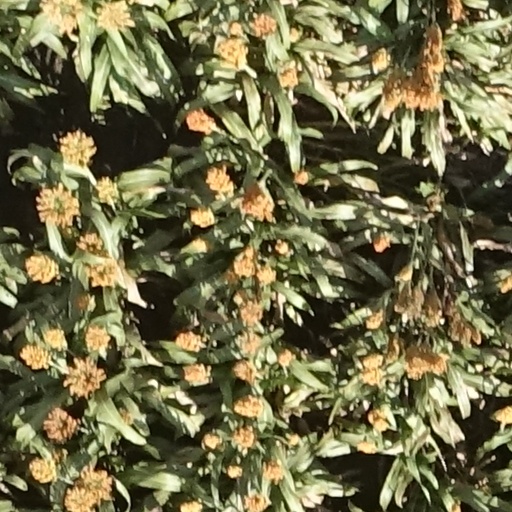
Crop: sorghum